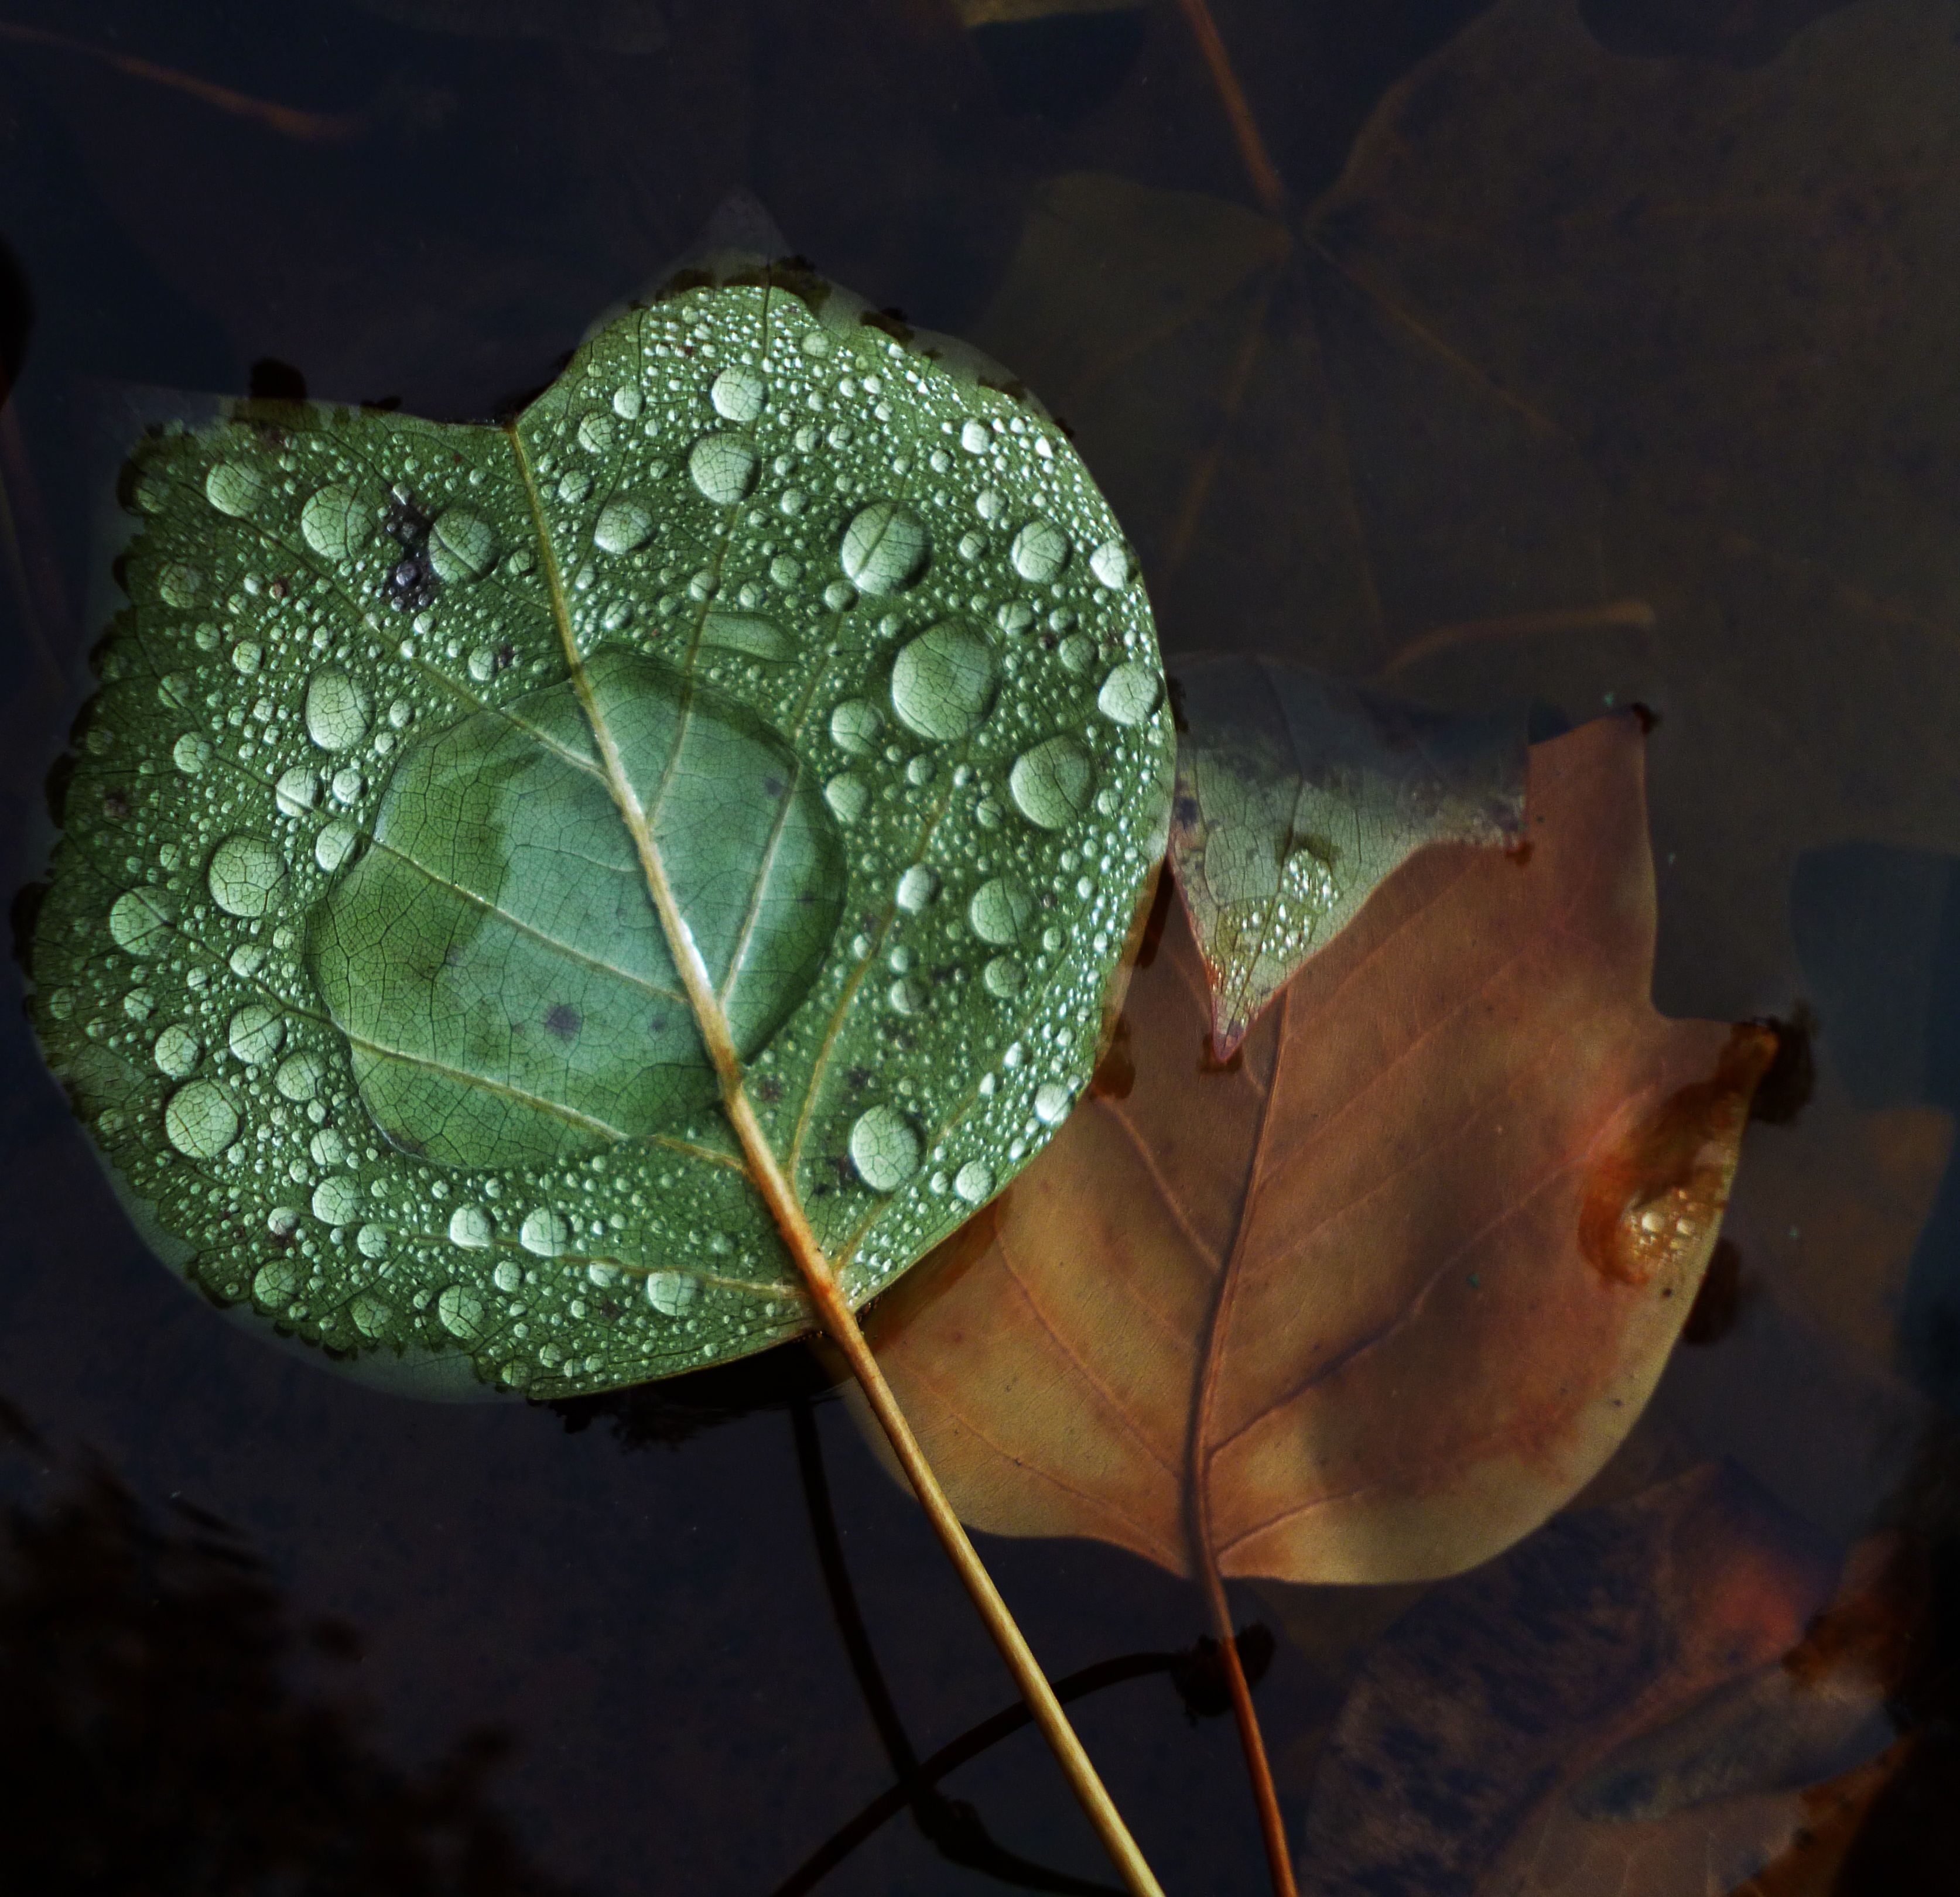
water, nature, drop, plant, water drop, leaf, flower, green, macro, biology, botany, amphibian, flora, surface, close up, sheet, drops, drops of water, macro photography, water level, plant stem